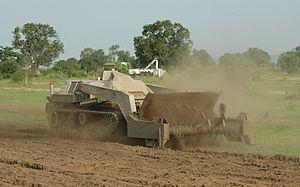
DIGGER D-2
La Fondation Digger est une organisation à but non lucratif, reconnue d’utilité publique en Suisse, établie à Tavannes, dans le Jura bernois. Elle promeut des projets d’assistance technologique dans le domaine du déminage humanitaire. Sous le nom de Digger DTR, elle développe, réalise et commercialise des machines de déminage, pour assister les démineurs afin d’augmenter significativement l’efficacité de leur travail, de le rendre moins dangereux et de rendre accessible un investissement technologique.